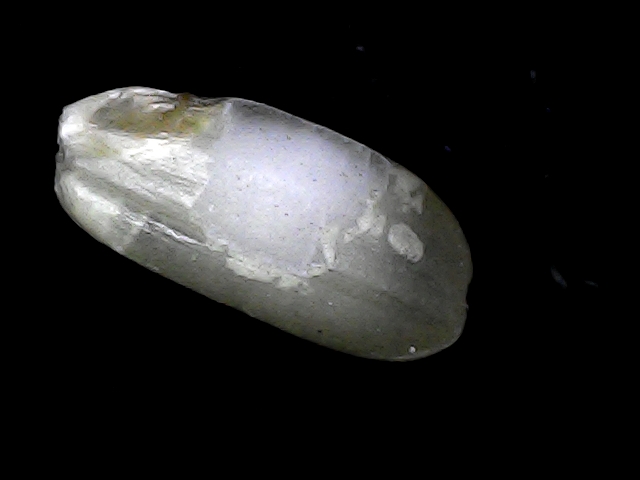
Rice variety: BD33